Metropolitan Police Department of the District of Columbia

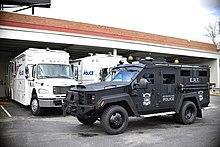
MPD Emergency Response Team vehicles; two Freightliner M2 emergency operations centers and a Lenco BearCat SWAT vehicle

On September 11, 2001, four commercial aircraft were hijacked by Al-Qaeda. Two of the planes were crashed into each of The World Trade Center towers in New York City, one was retaken by passengers and crashed near Shanksville, Pennsylvania, and one was crashed into The Pentagon. All MPD officers were called in to support law enforcement efforts, including those to evacuate the city and protect buildings.